Tolomeo

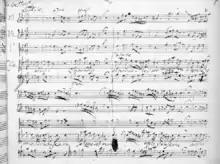
Autograph of "Tolomeo", 1728

Tolomeo, re d'Egitto ("Ptolemy, King of Egypt", HWV 25) is an opera seria in three acts by George Frideric Handel to an Italian text by Nicola Francesco Haym, adapted from Carlo Sigismondo Capece's "Tolomeo et Alessandro".